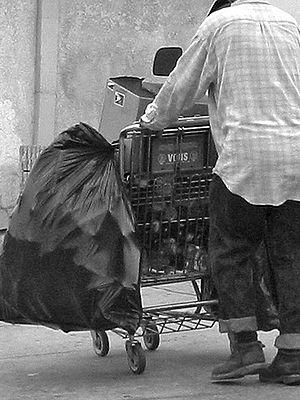
Laudato si’ est la seconde encyclique du pape François.
La pauvreté désigne la situation d’une personne ou d'un groupe de personnes qui est dans l'incapacité d'accéder à une nourriture en quantité suffisante, à l’eau potable, aux vêtements, à un logement et au chauffage de ce dernier lorsque le lieu de vie l'exige. La satisfaction de ces besoins de base est jugée comme indispensable à la vie décente d'un être humain. Toutefois avec le progrès technique et l'amélioration des conditions de vie dans les pays développés, une définition plus large basée sur des seuils de pauvreté relatifs au revenu médian a vu le jour sans lien avec la satisfaction de ces besoins. Le terme « pauvreté », relatif à celui de richesse, fait ainsi davantage référence aux situations d'inégalités économiques et politiques entre individus et entre sociétés.